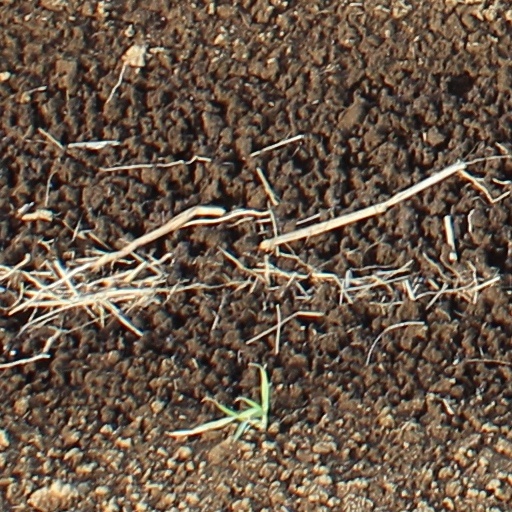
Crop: wheat